White Noise (play)

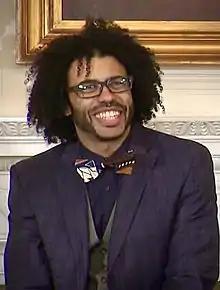
Daveed Diggs played the part of Leo in 2019

The 2019 debut at The Public Theater in New York was directed by Oskar Eustis, and included Daveed Diggs as Leo, Zoe Winters as Dawn, Thomas Sadoski as Ralph and Sheria Irving as Misha.